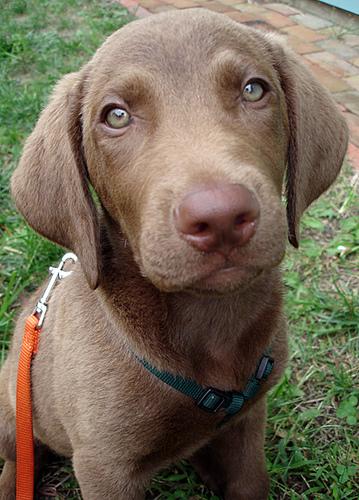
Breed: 215-n000075-Chesapeake_Bay_retriever